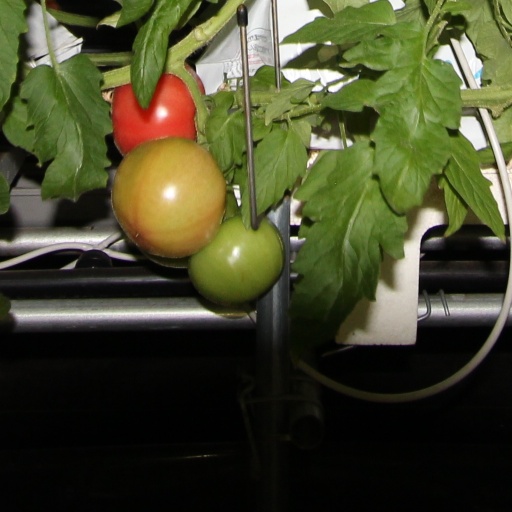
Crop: tomato